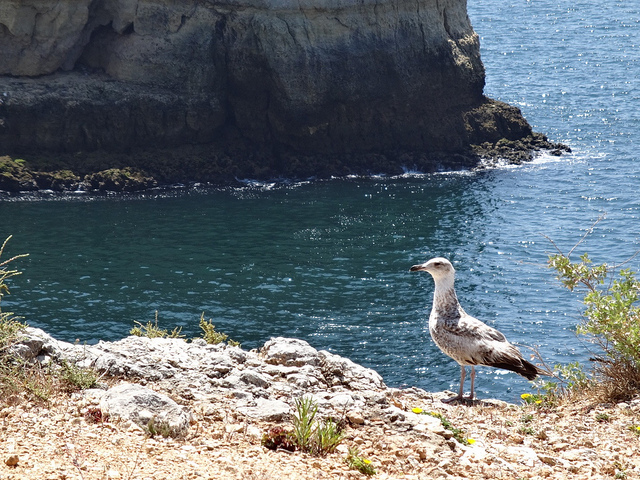
user: Given an image and a question. Answer the question in a short answer. Question: What kind of bird is in this picture? Short Answer:
assistant: seagull